Helen McCookerybook

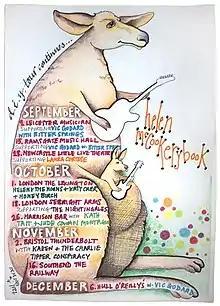
Helen McCookerybook's "d.i.y. tour continues ..." poster, 2017

Since then she has played extensively in towns and cities throughout the UK, at times sharing the bill with Gina Birch, Martin Stephenson and the Daintees, the Band of Holy Joy, the Monochrome Set, the Nightingales, Vic Godard and the Subway Sect, and Viv Albertine.